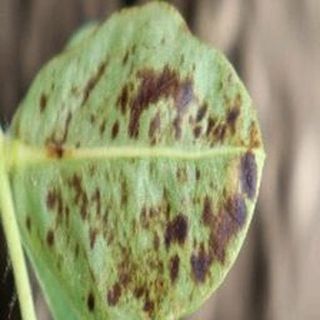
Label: groundnut_rust